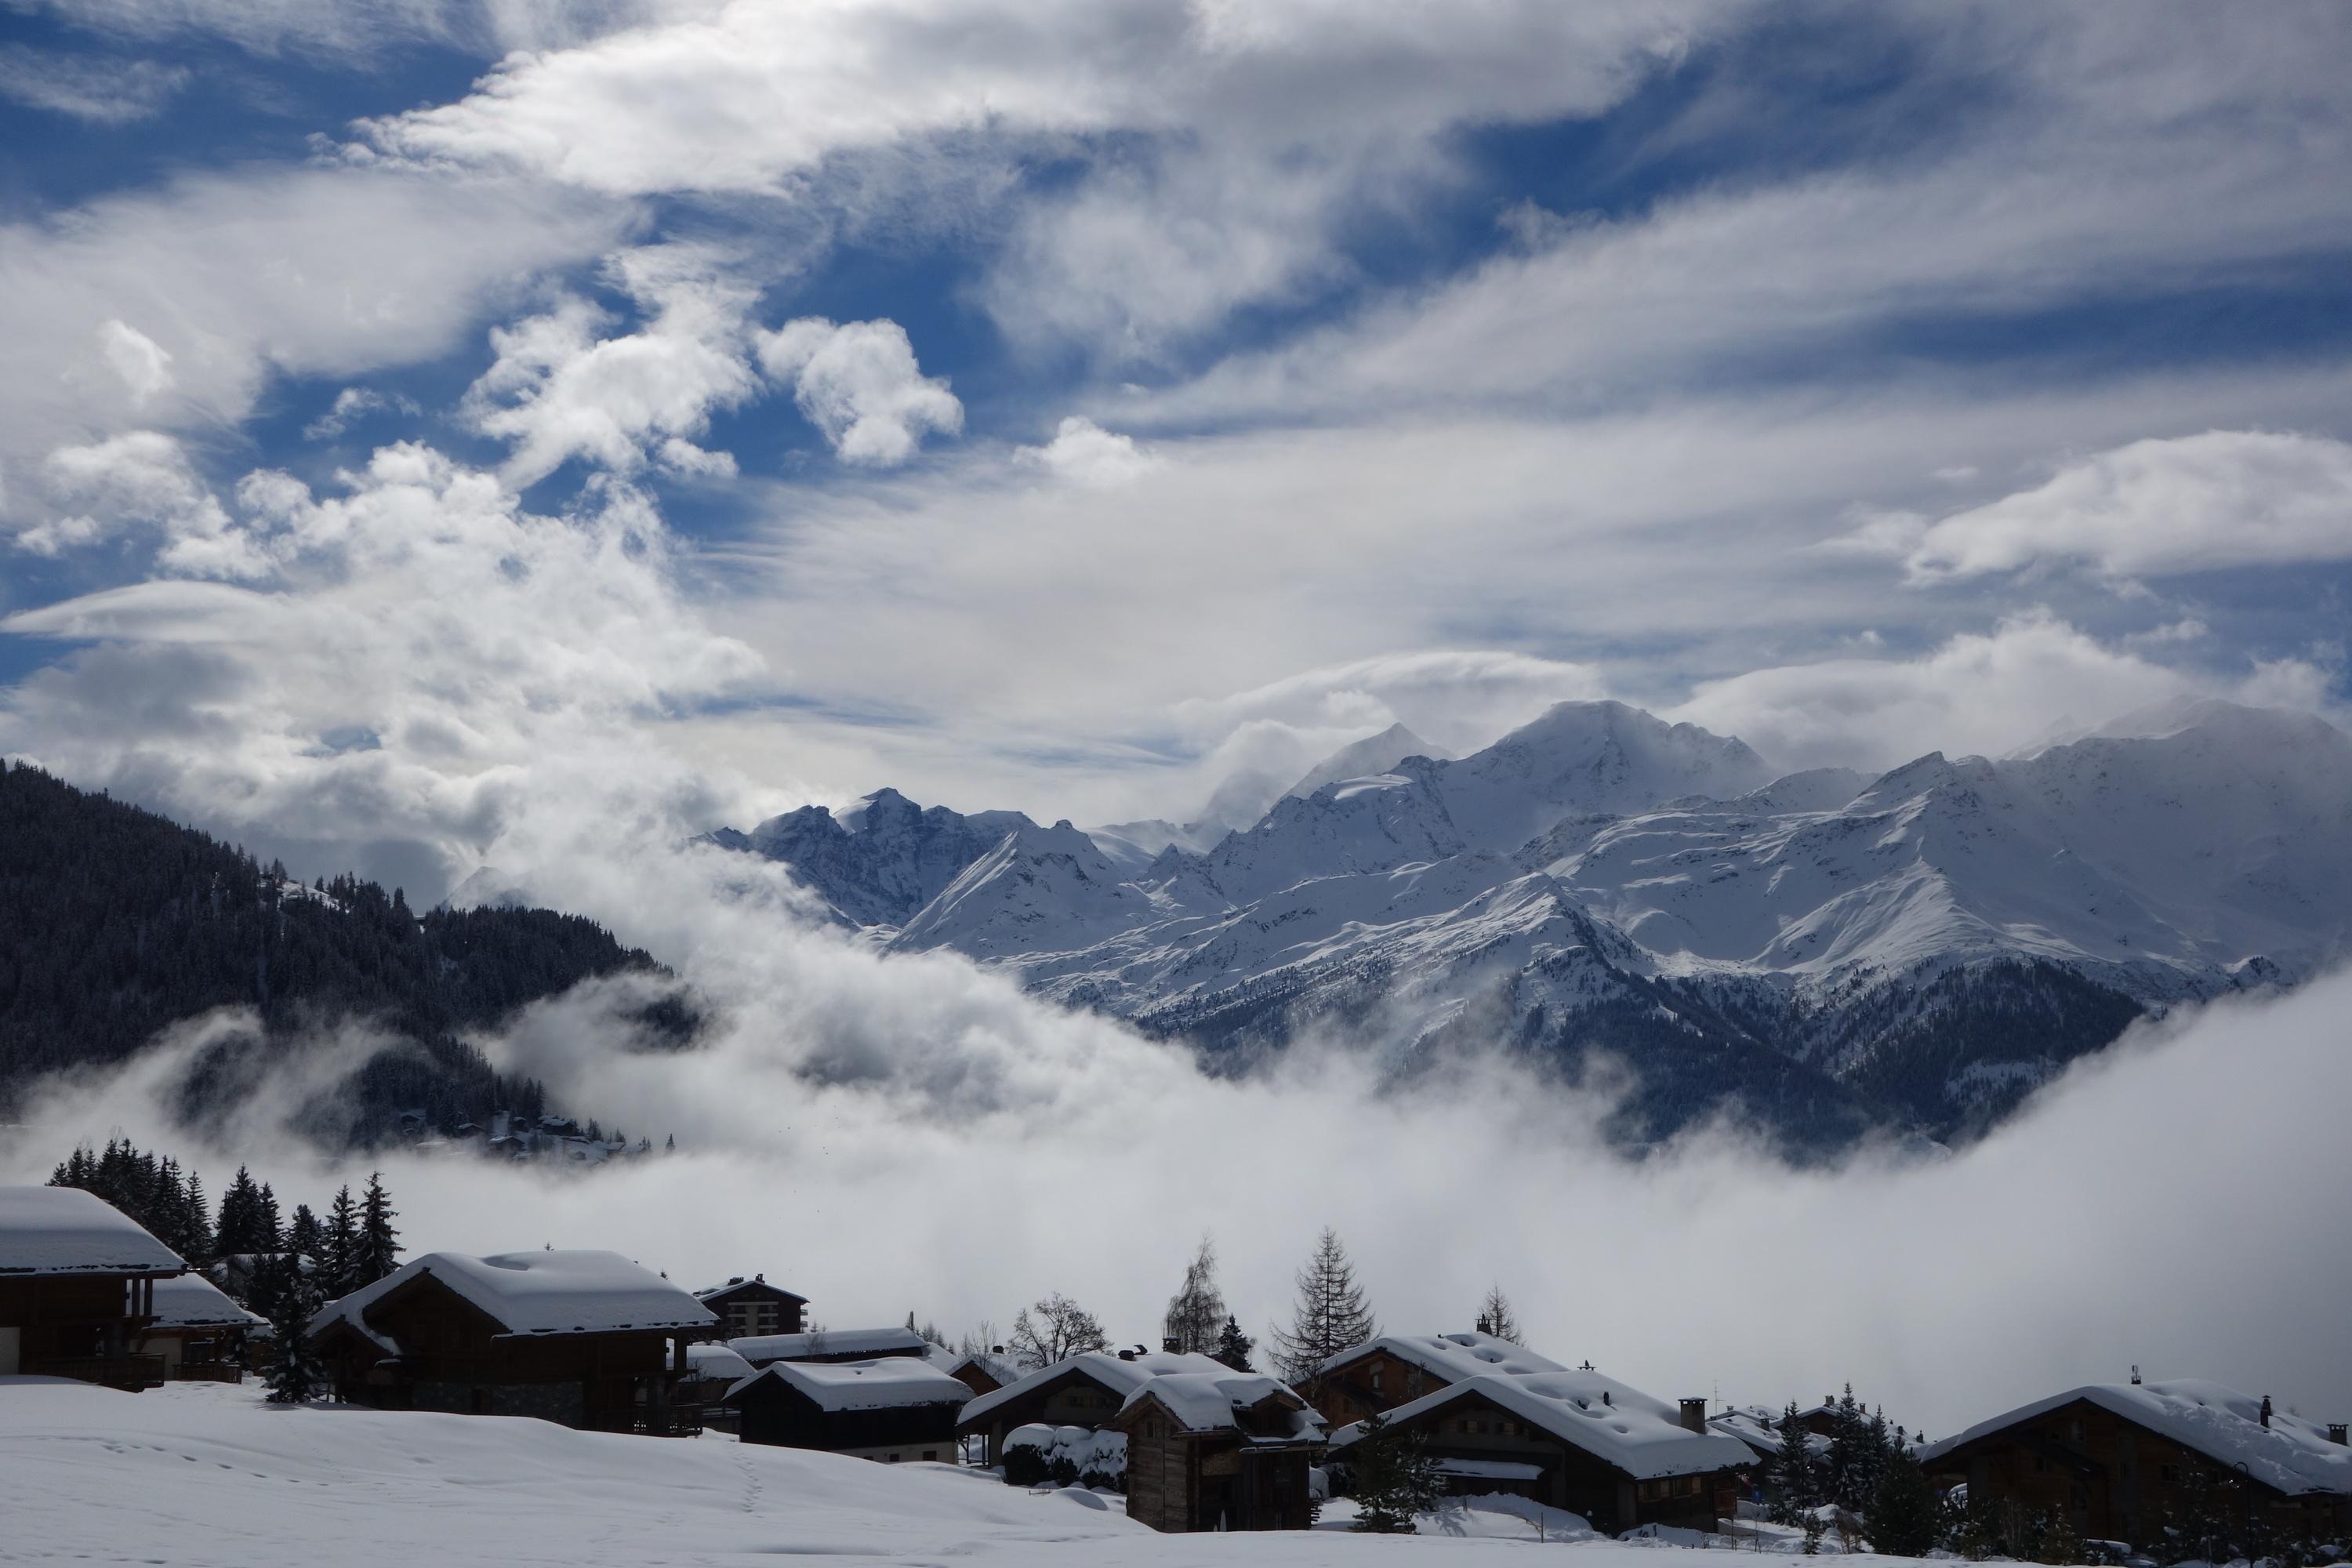
landscape, mountain, snow, winter, cloud, sky, mountain range, weather, snowy, season, ridge, summit, clouds, alps, plateau, landform, mountain pass, high mountain, geographical feature, mountainous landforms, geological phenomenon